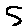
Label: 5